Edmund Hornby (politician)

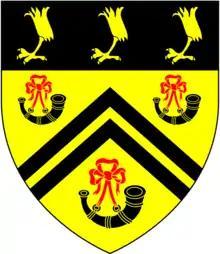
Arms of Hornby: "Or, two chevronels between three bugle-horns sable stringed gules on a chief of the second as many eagle's legs erased of the first"

Edmund Hornby (1773–1857) of Dalton Hall near Burton, Westmorland, was a Member of Parliament for Preston, Lancashire, from 1812 to 1826. He was a nephew and son-in-law of Edward Smith-Stanley, 13th Earl of Derby (1775–1851).